Geography of Slovakia

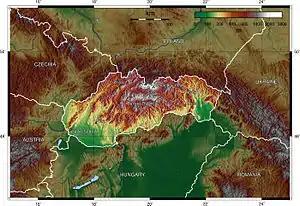
A topographical map of Slovakia

Slovakia is a landlocked Central European country with mountainous regions in the north and flat terrain in the south. During much of the Holocene, Slovakia was much more forested than today. Decline of the forest occurred in as consequence of the Valachian colonization and the development of mining in the territory.